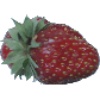
Label: Strawberry Wedge 1